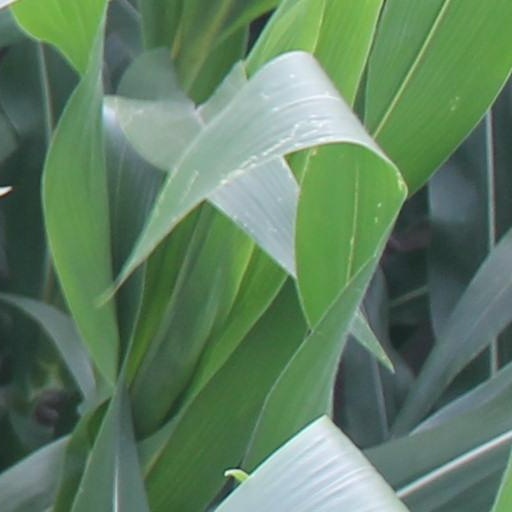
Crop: maize; corn